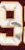
Number: 9